Jean Duclos

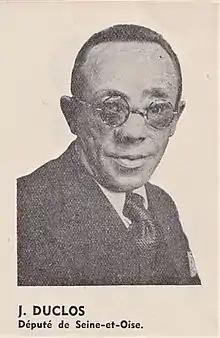
Portrait of Duclos, published 1936

Jean Duclos was a French politician. Born in Louey (Hautes-Pyrénées) on 15 February 1895, he died there on 27 June 1957. Member of the French Communist Party, like his better known brother Jacques Duclos, he was deputy for Seine-et-Oise.